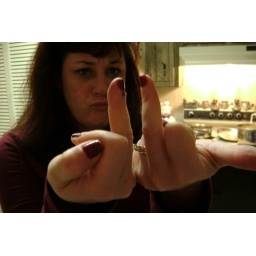
This is the end result of slamming your finger in a truck door - a few hours later.